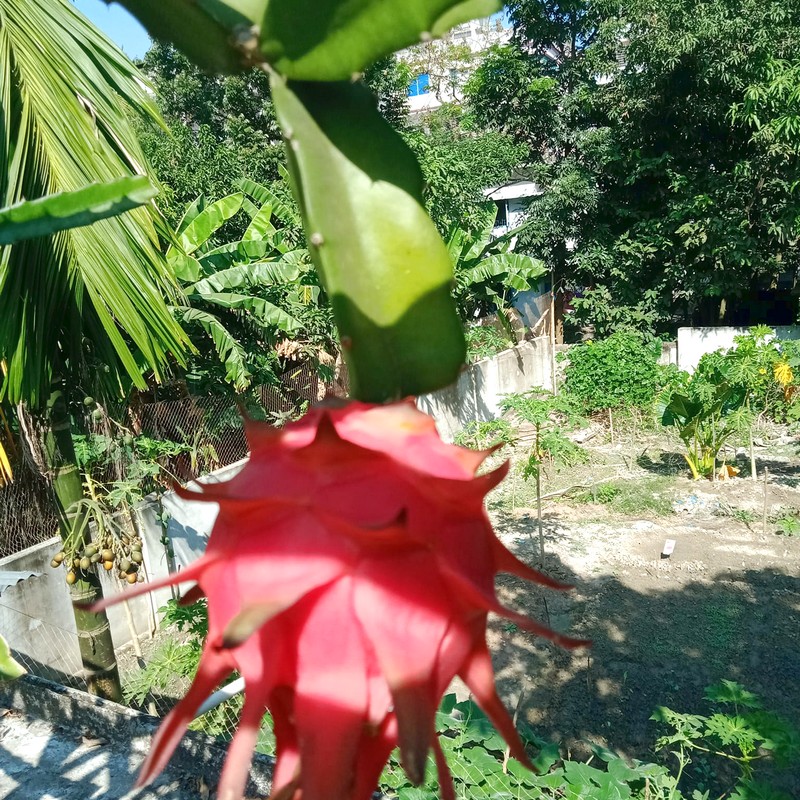
Label: Fresh Dragon Fruit